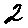
Label: 2